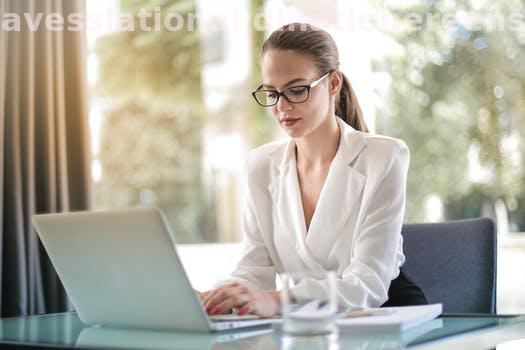
Label: Watermark